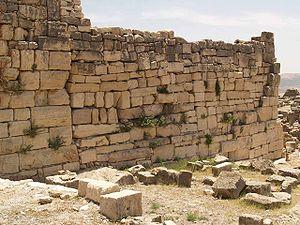
Dougga Vestiges du mur numide
Dougga ou Thugga est un site archéologique situé dans la délégation de Téboursouk au Nord-Ouest de la Tunisie.